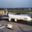
Label: airplane